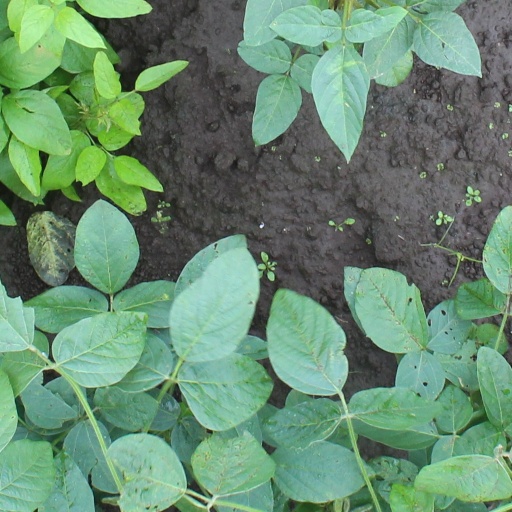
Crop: soybean